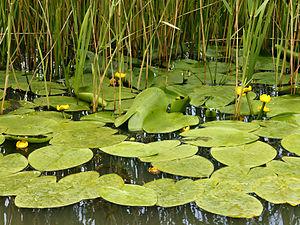
Un nénuphar jaune photographié dans le lac de Leiemeersen à Oostkamp, en Belgique.